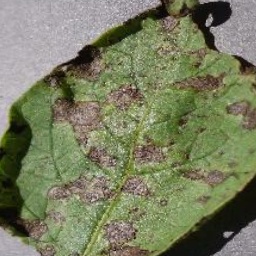
Etiqueta: Tizon_Temprano